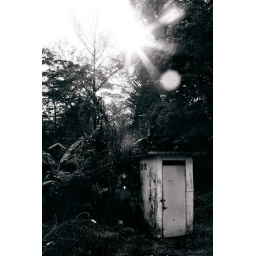
The sun shines high in the clear blue sky and all was bright and gay!